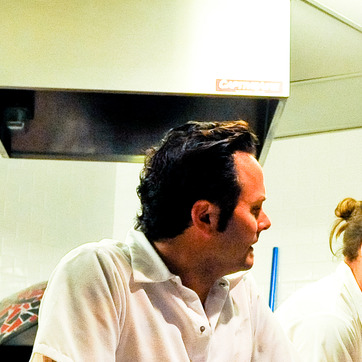
Material: hair